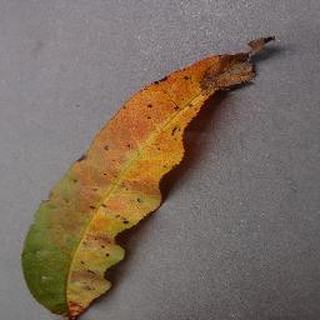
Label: peach_bacterial_spot